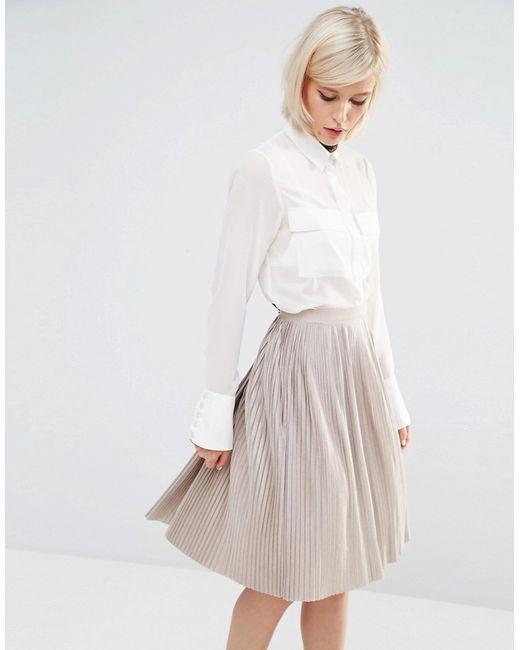
hellbrauner elektrischer Faltenrock, Midirock